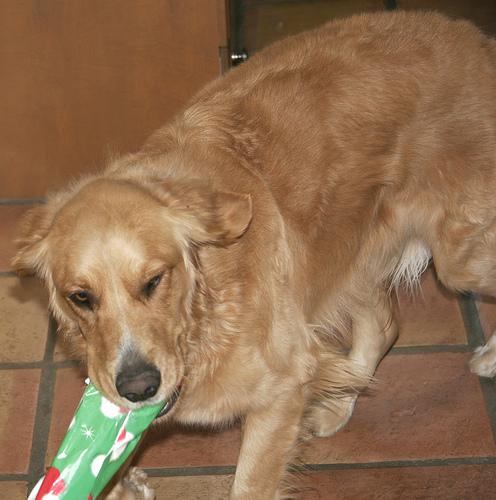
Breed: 5355-n000126-golden_retriever